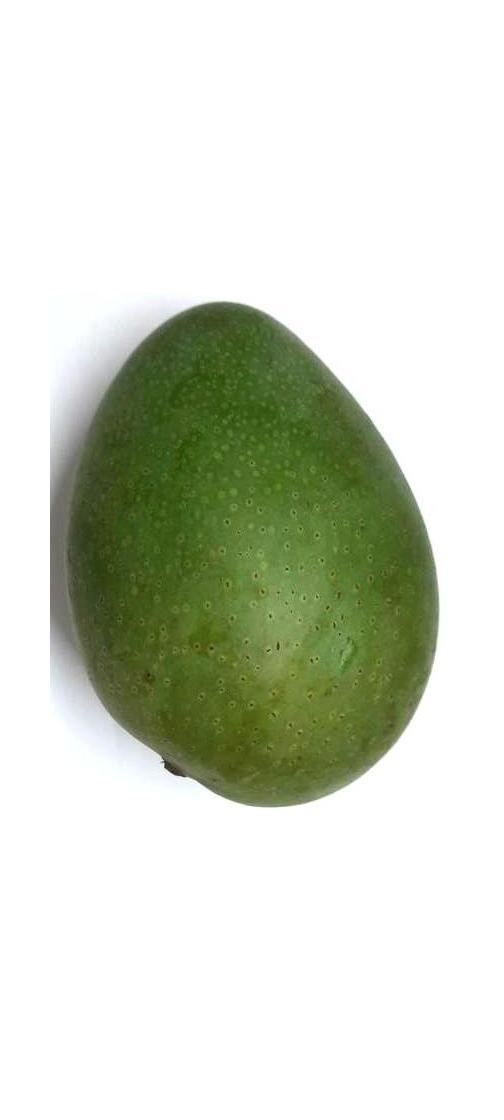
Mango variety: Ashshina Zhinuk